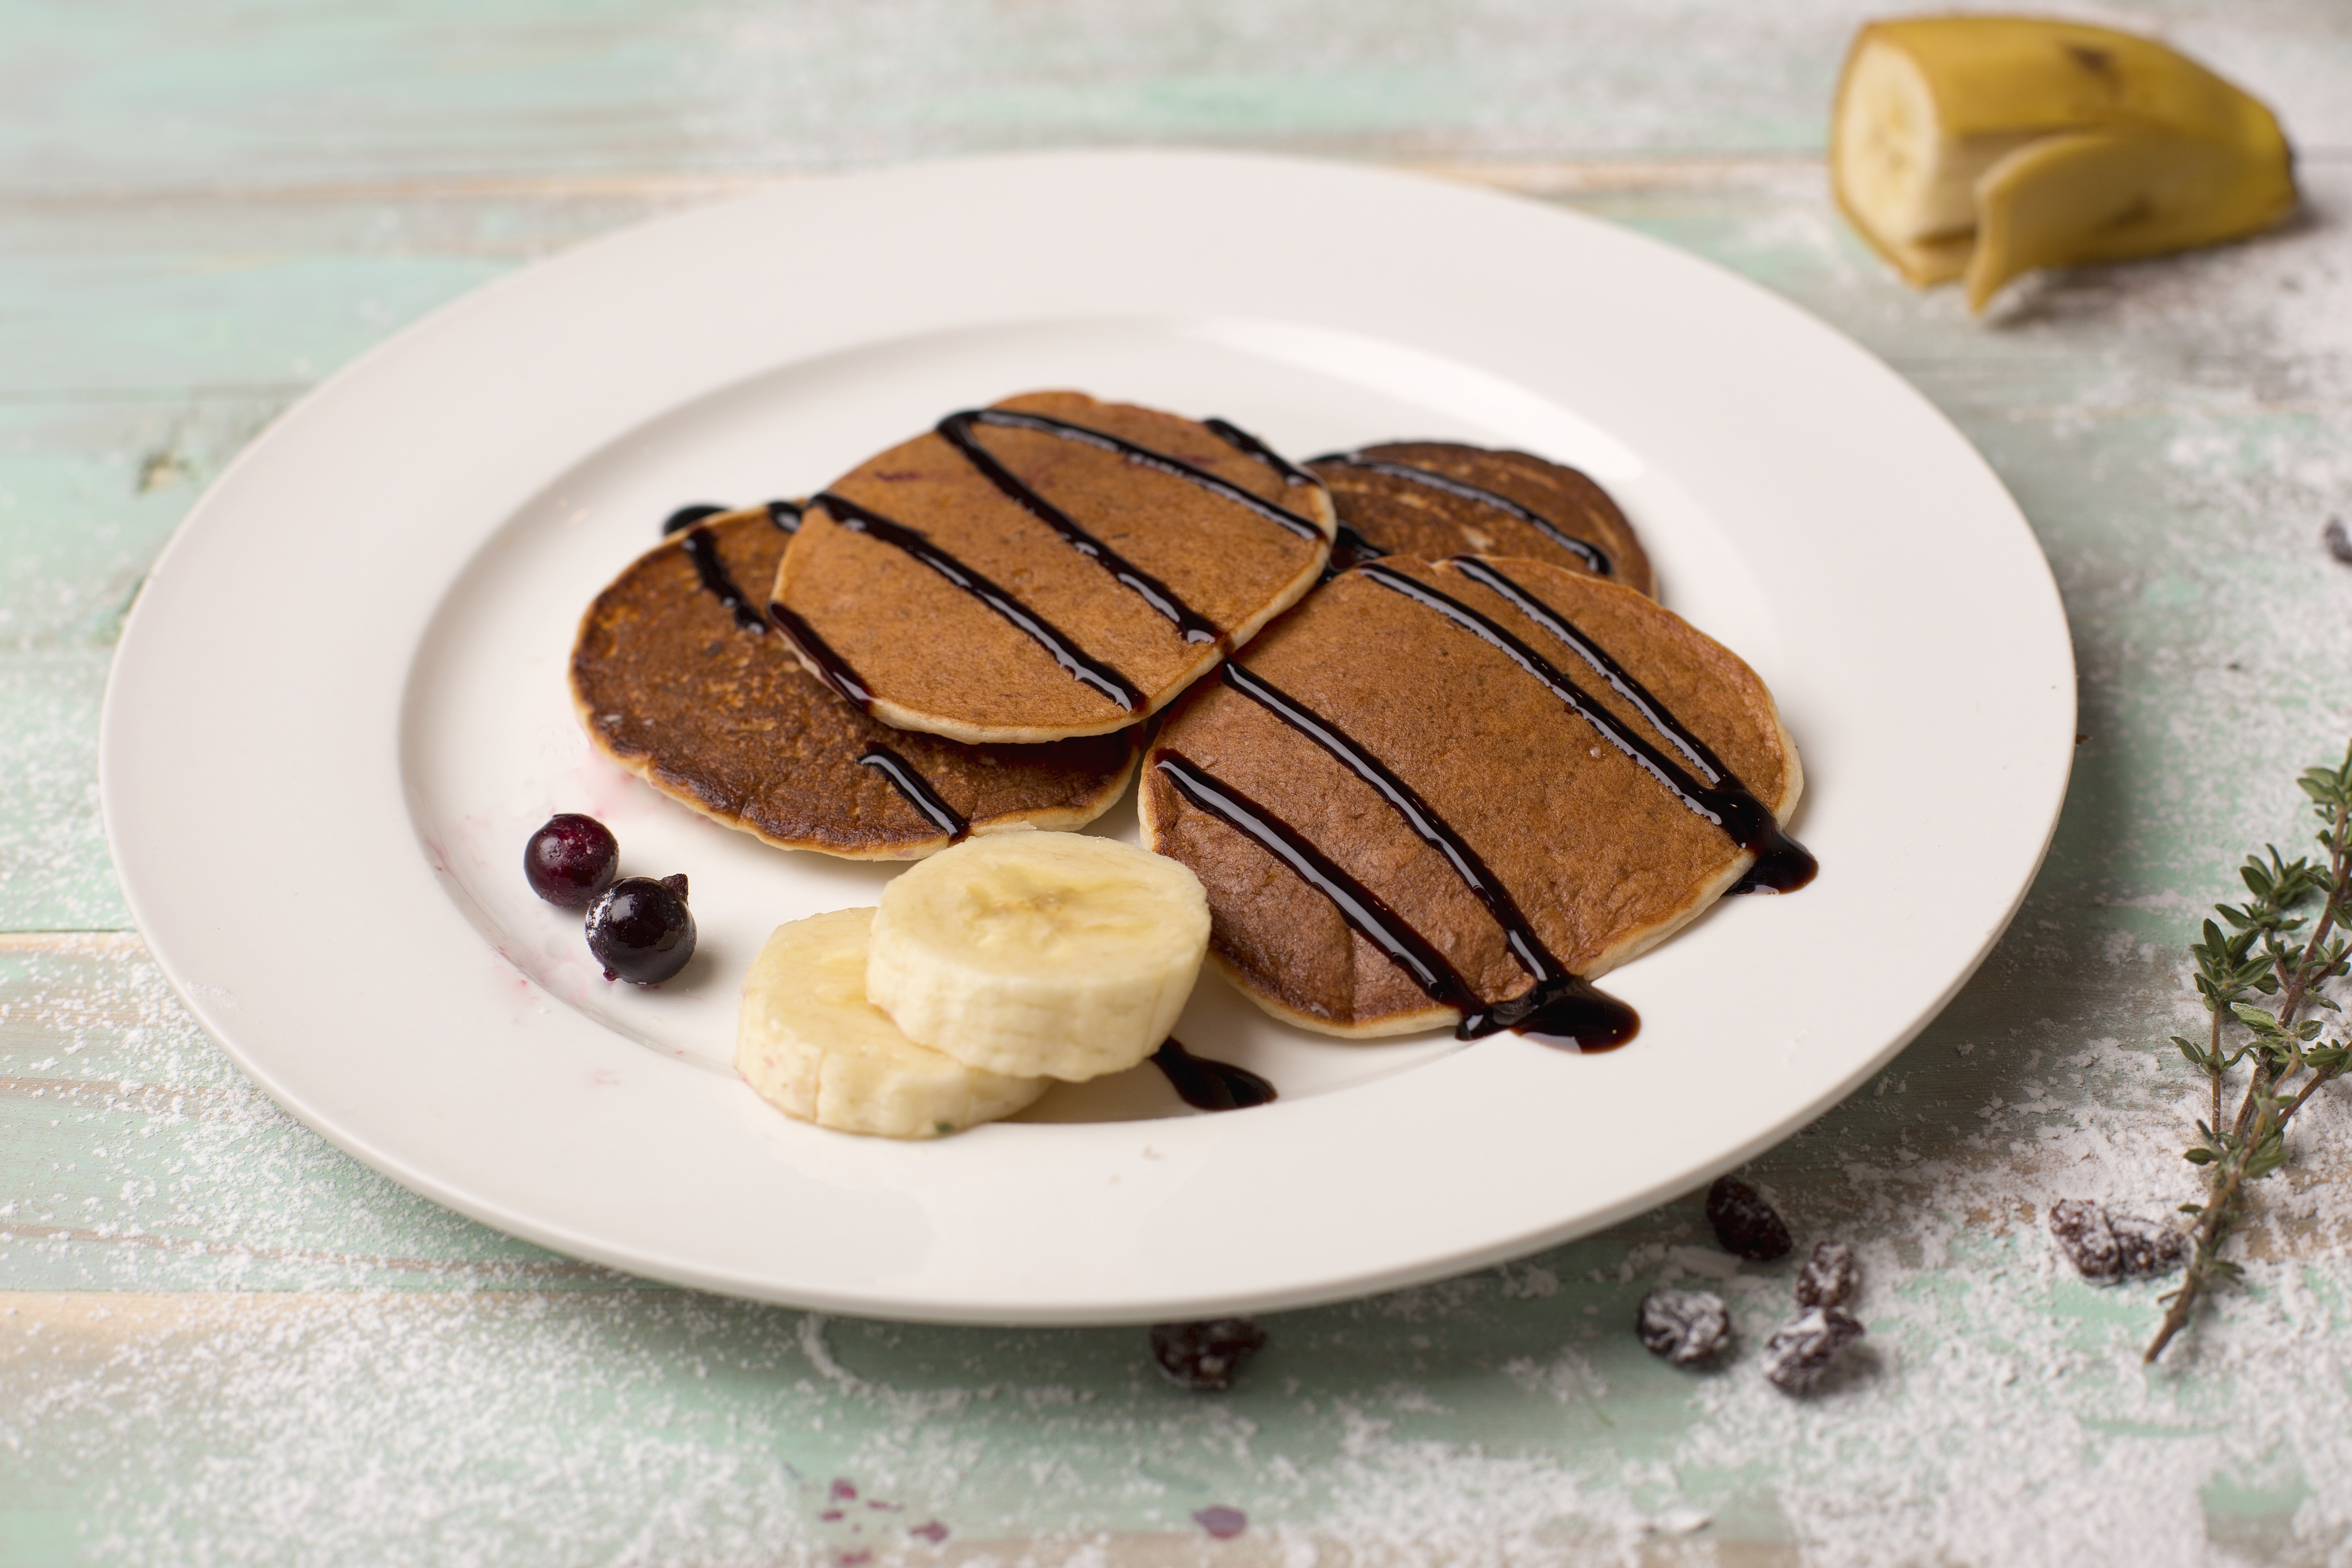
dish, meal, food, produce, breakfast, dessert, tasty, baked goods, flavor, hash browns, snack food, chocolate brownie